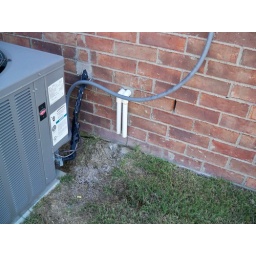
pipes allow water to drain against the foundation wall